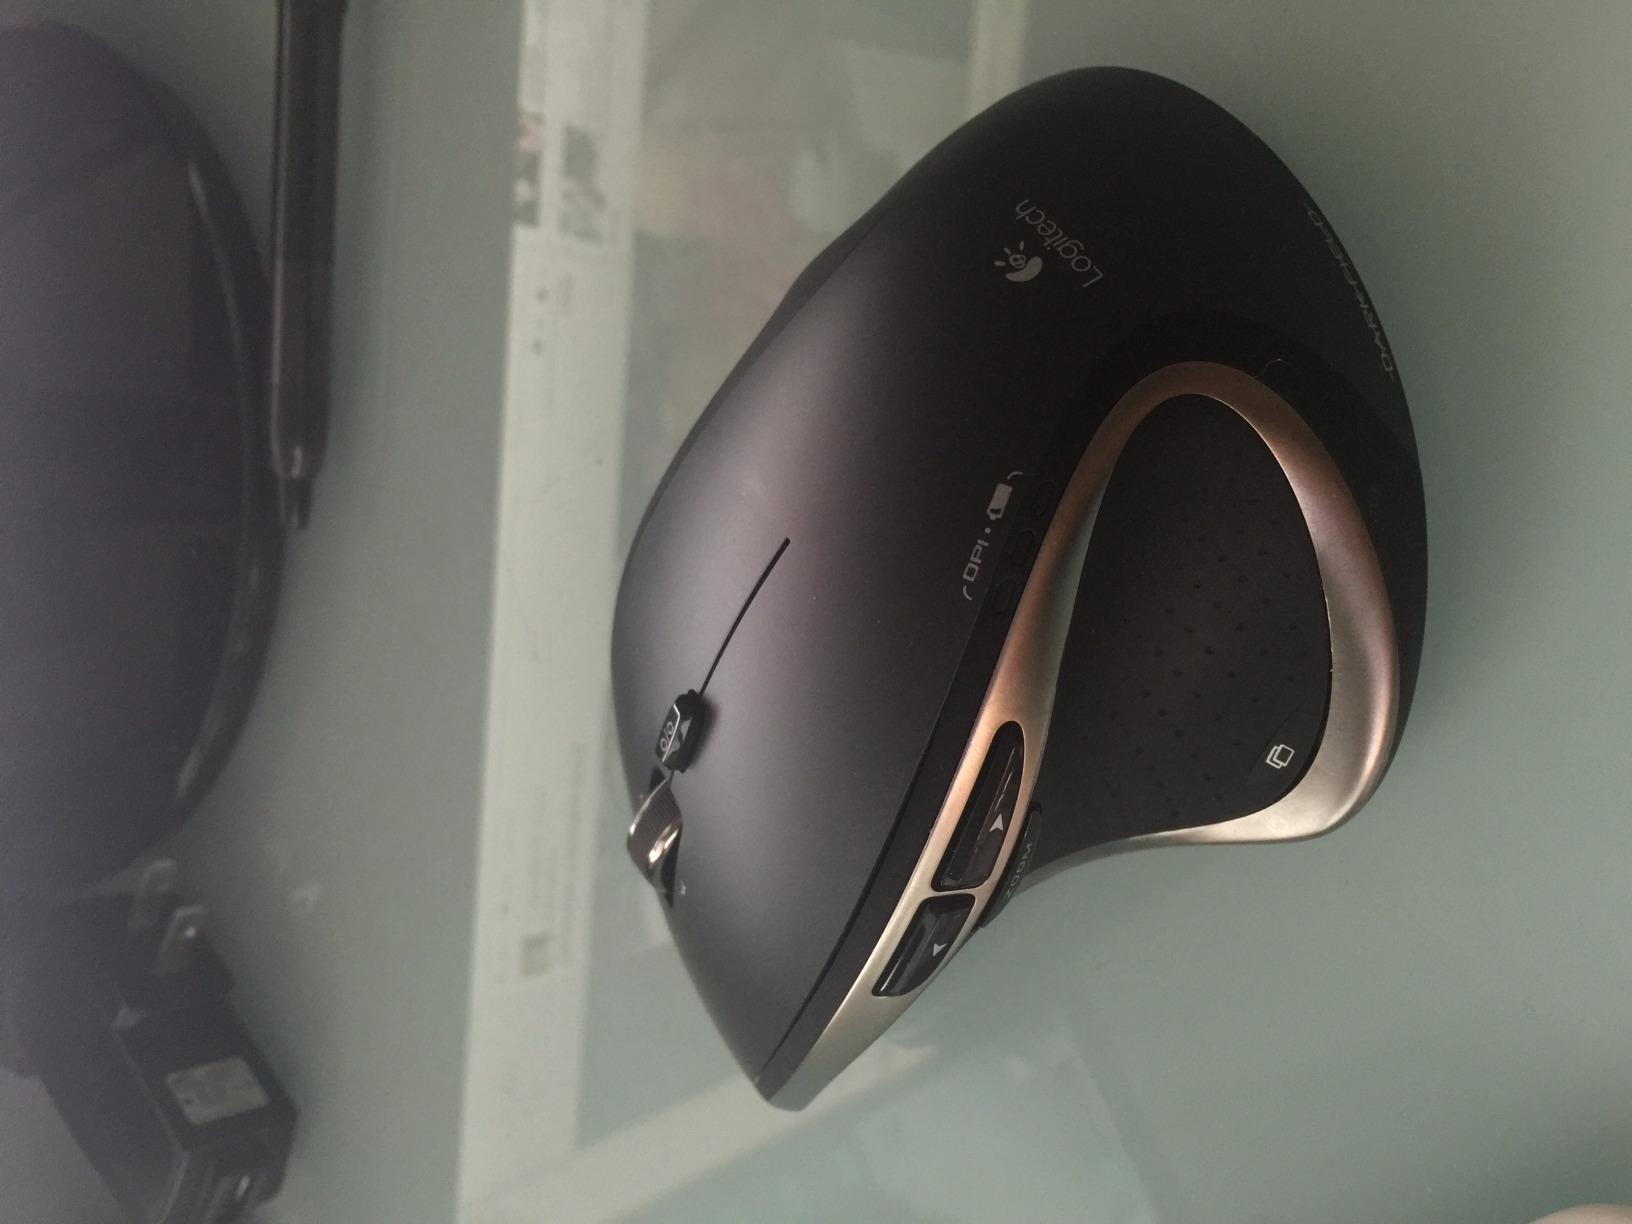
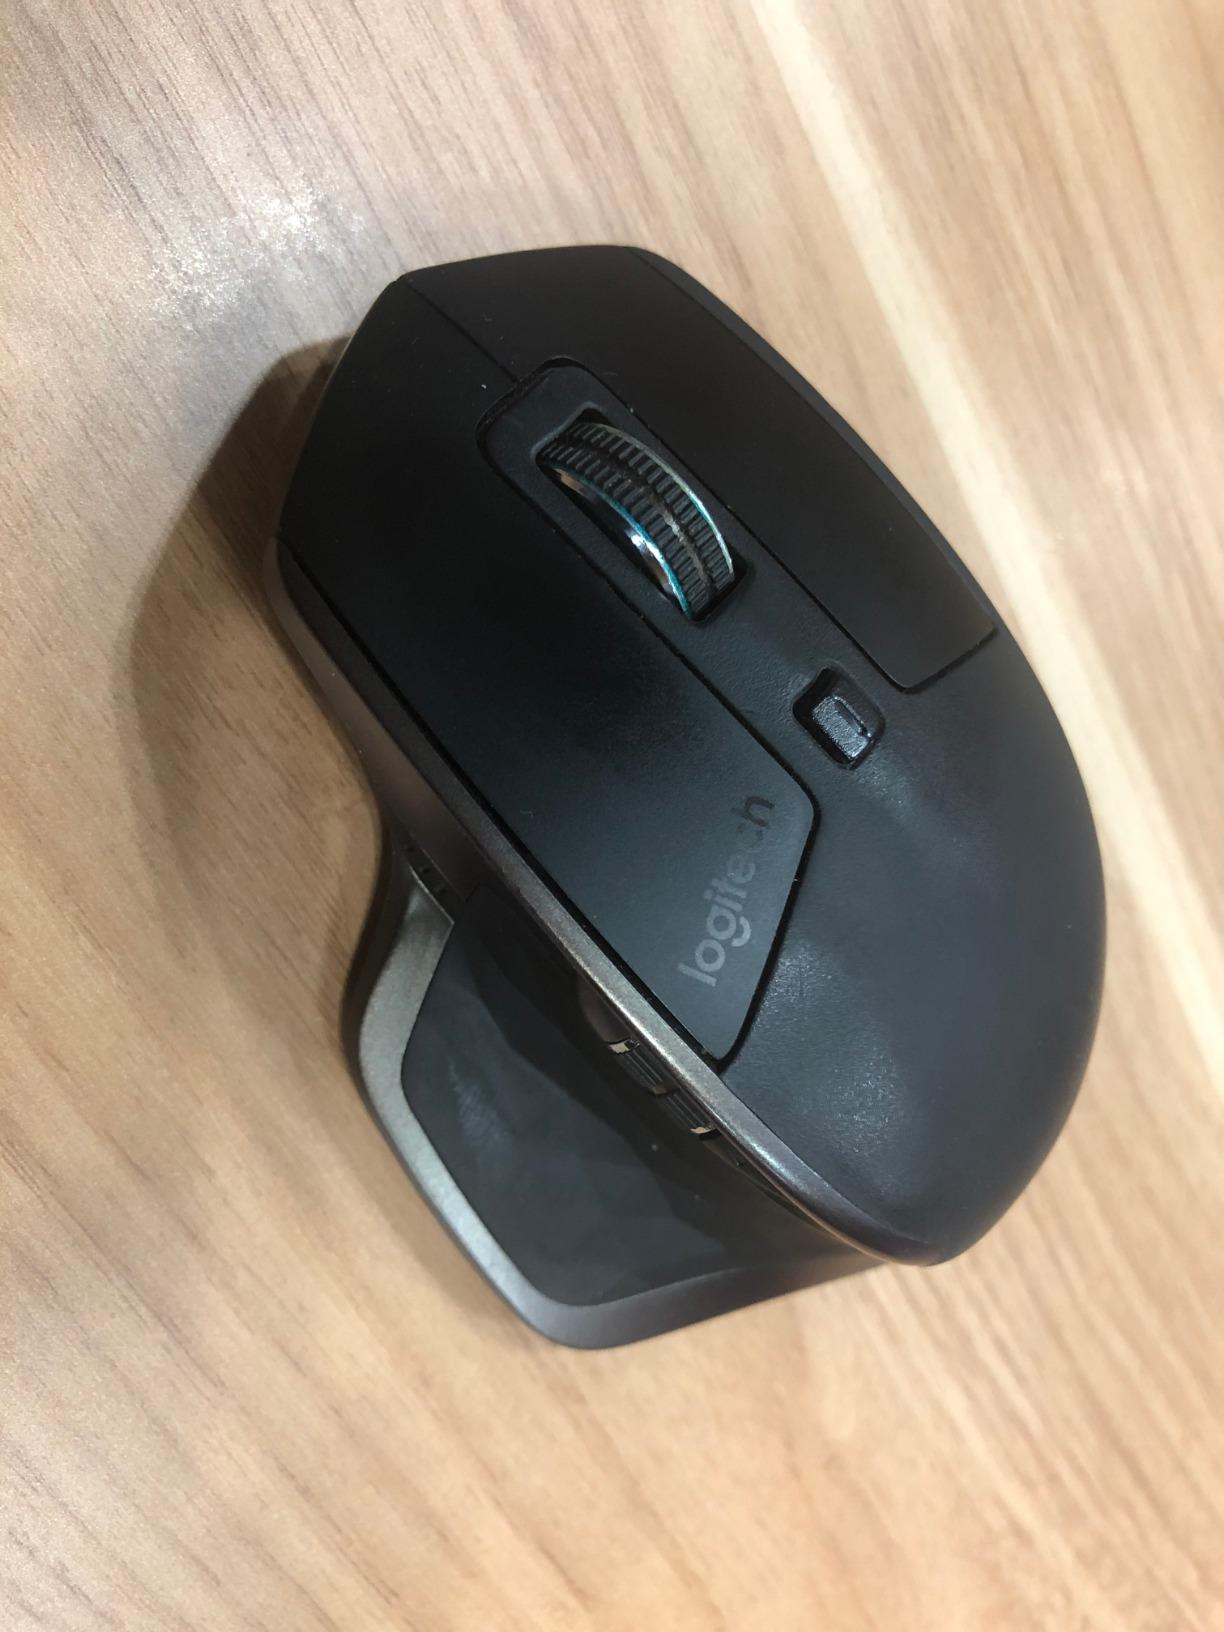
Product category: mouse
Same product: no